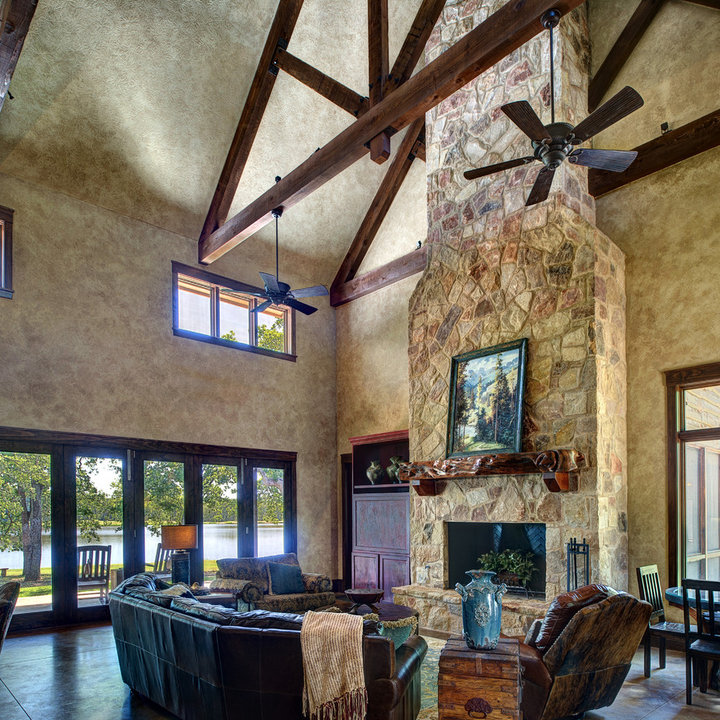
Style: Rustic